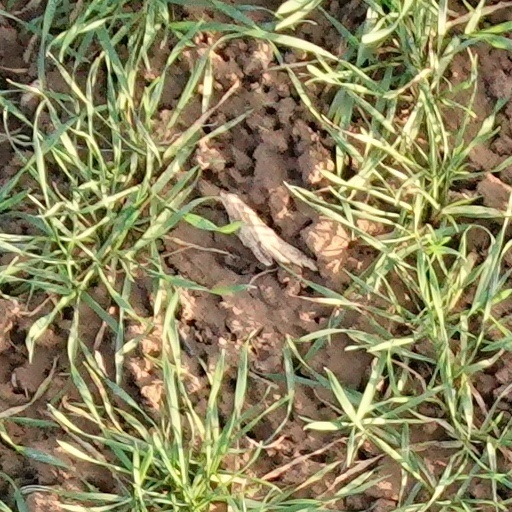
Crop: wheat